Coral Gables, Florida

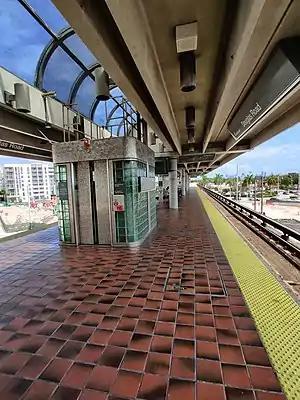
Douglas Road station in Coral Gables in March 2020

Coral Gables holds several of the wealthiest Zip Codes (33156, 33143, 33133, and 33146) and neighborhoods in the United States, such as Hammock Oaks, Old Cutler Bay, Gables Estates, Tahiti Beach, Snapper Creek and Lakes, Cocoplum, and Gables By The Sea.